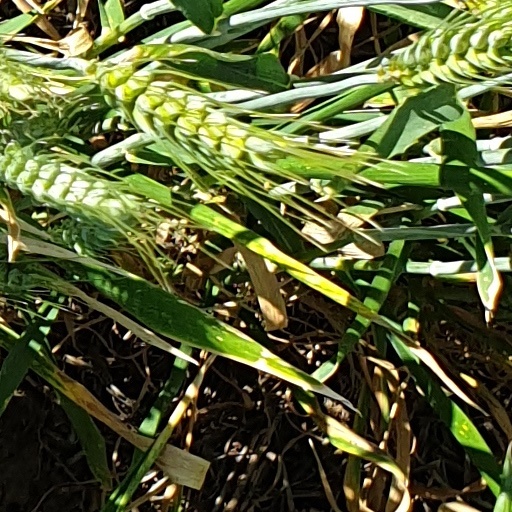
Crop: wheat